Severus II

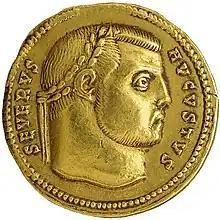
"Aureus" from 306 or 307 depicting Severus, Nicomedia mint

When Constantius died in Britain in July 306, his son Constantine I was immediately acclaimed emperor by his soldiers. At the same time, Severus was promoted to "augustus" by Galerius. Lactantius reports that Galerius had done this to promote the older man to the higher office, while accepting the imperial symbols of Constantine and accepting him as a member of the Tetrarchy, albeit with the rank of "caesar". Despite his lower title, Constantine controlled most of the Western empire (Britain, Gaul, and Hispania), leaving Severus with the control of Italy and Western Africa.